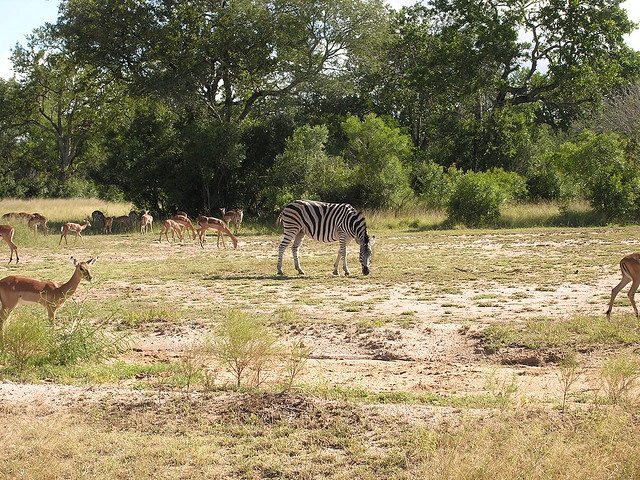
A zebra standing in the middle of a field.
a zebra is standing out in a field
A zebra stands amongst a pack of deers in field.

Several types of wild animals grazing in an open field.
A zebra grazing in a field with other animals